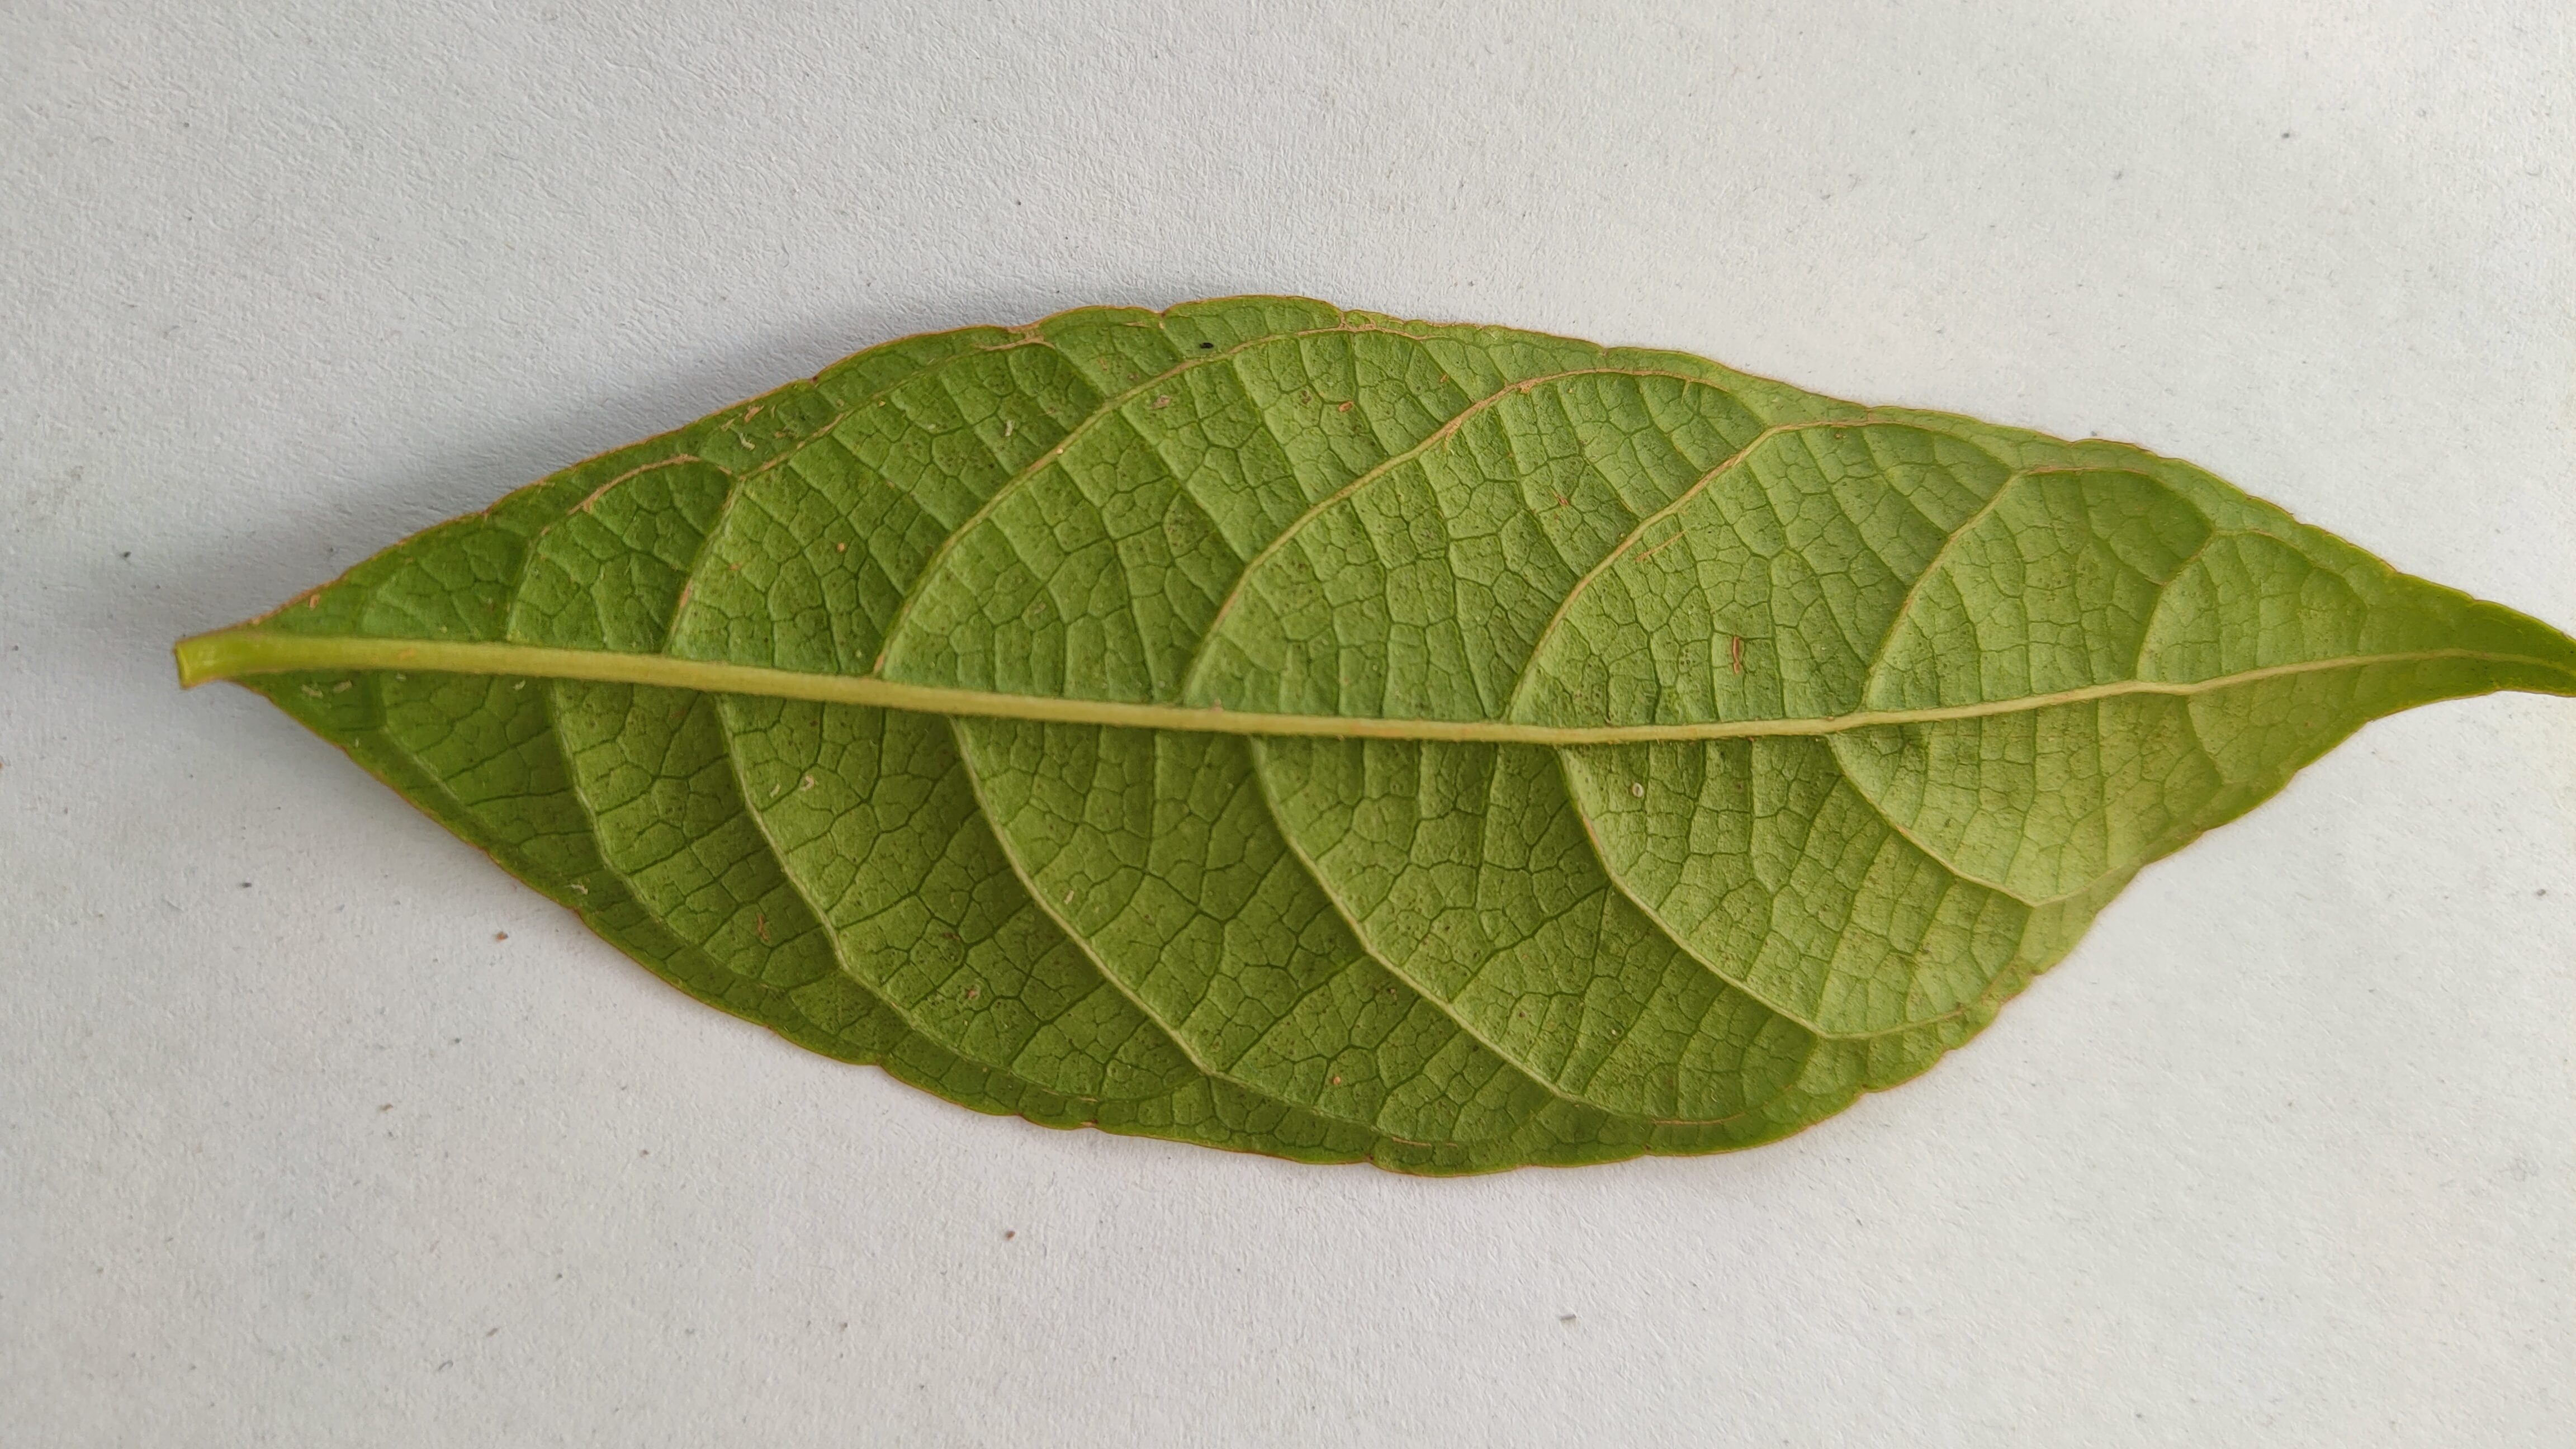
Leaf variety: Lotkon